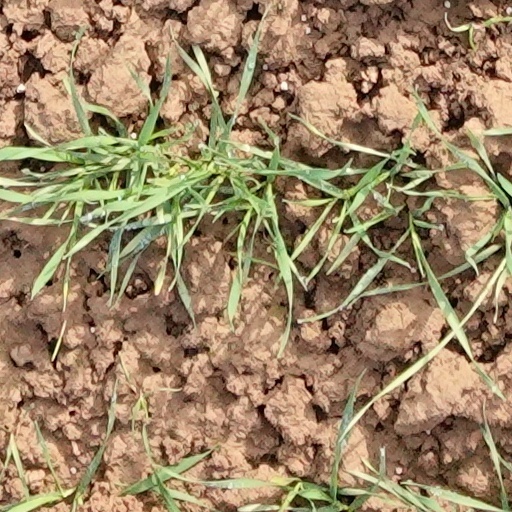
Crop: wheat